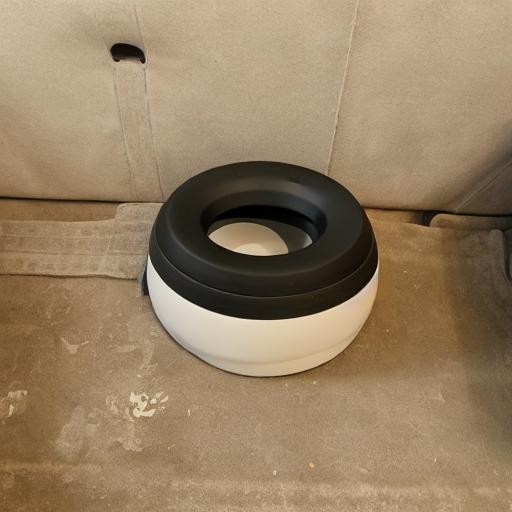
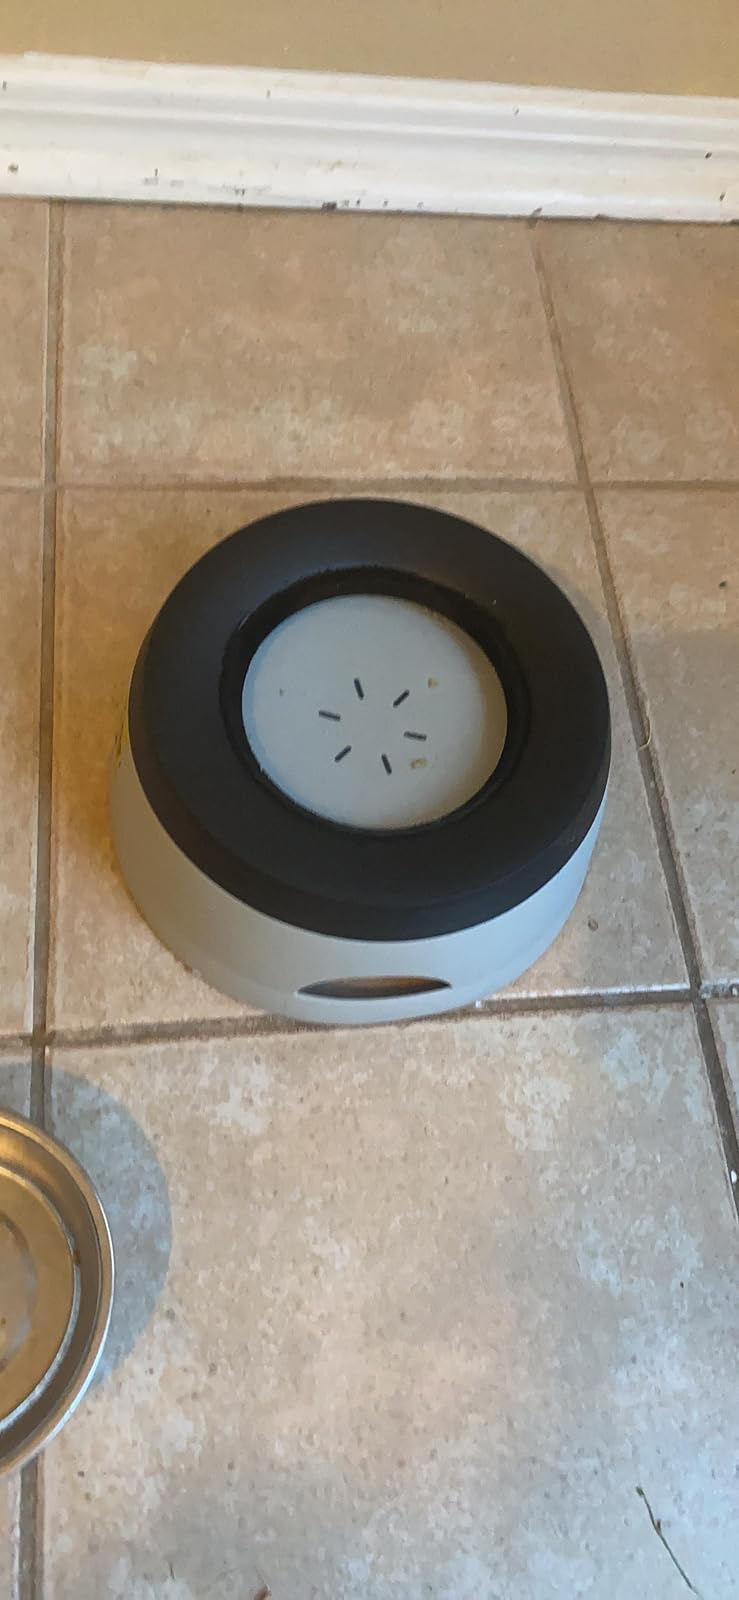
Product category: items_bowl
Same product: no